Chengdu J-10

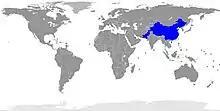
Map of Chengdu J-10 operators in blue

The J-10 is powered by a single turbofan. The J-10A entered production with the Russian Salyut AL-31FN. The initial version generated a maximum static thrust of . In December 2013, Salyut reported it was testing an upgraded AL-31FN Series 3 for China with 250 hours more life and 1000 kg/f more thrust; the Series 3 would be equipped on the improved J-10B. Compared to the original Lyulka-Saturn AL-31F, the AL-31FN was fitted to the J-10 by rotating the gearbox and accessory pack to the underside.